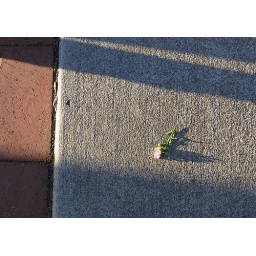
hairy little flower shadow, evidence ot life above the surface of planet pavement